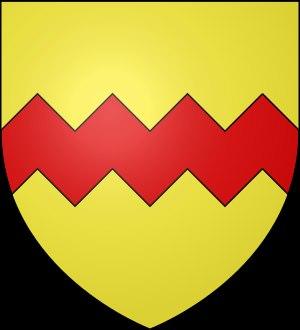
Le château de Kirkel est un château en ruine sur un rocher de grès surplombant la commune de Kirkel, située dans le Land allemand de Sarre, dans le district de Saarpfalz. Les villes les plus proches sont Saint-Ingbert à environ 8 km à l'ouest, Neunkirchen à environ 9 km au nord et Hombourg et Deux-Ponts à environ 11 km à l'est.